Timo Perthel

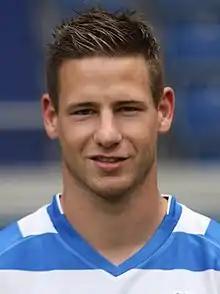
Perthel with MSV Duisburg in 2012

Timo Christopher Perthel (born 11 February 1989) is a German professional footballer who plays as a left-back for DSV Leoben.